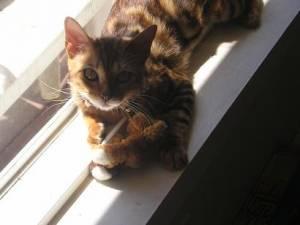
Breed: Bengal